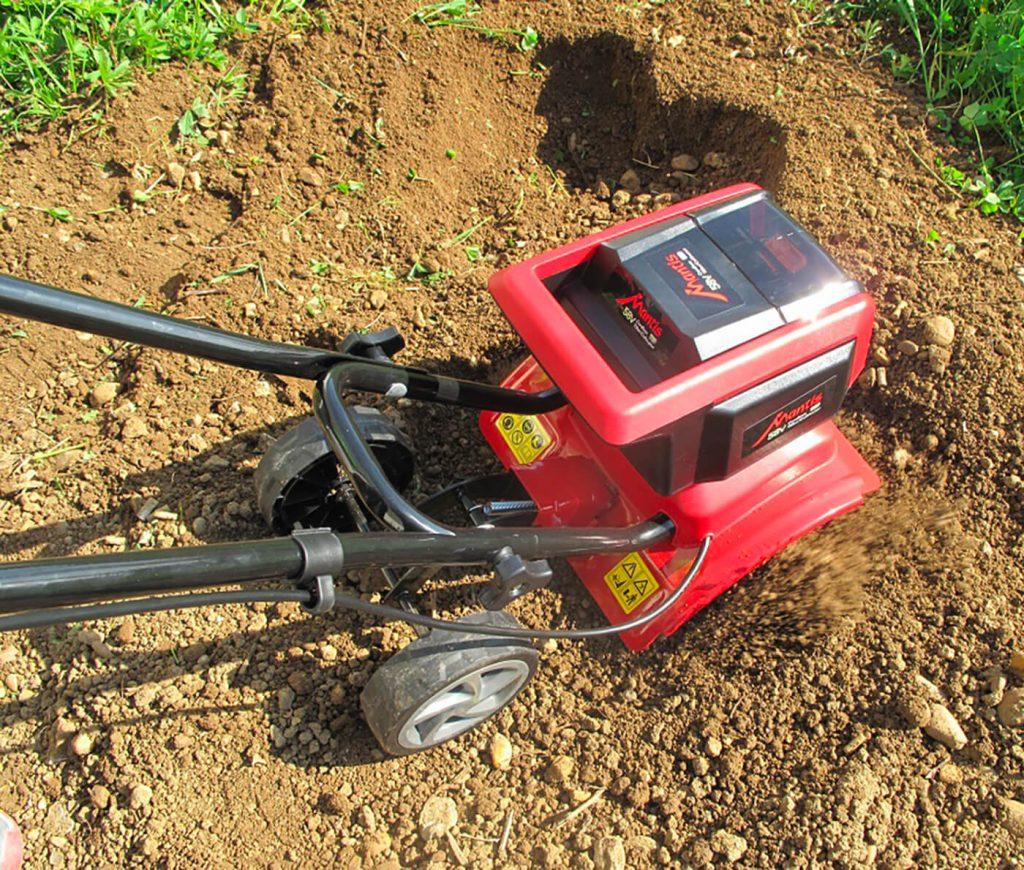
Jembe la kisasa lenye muundo thabiti na injini ndogo yenye nguvu, limetengenezwa kwa teknolojia ya kisasa ili kulimia shamba kwa ufanisi zaidi. Linafanya kazi kwa haraka likipunguza mzigo wa wakulima na kuwaonyesha tija katika shughuli za kilimo cha kisasa.